Monte Sano Mountain

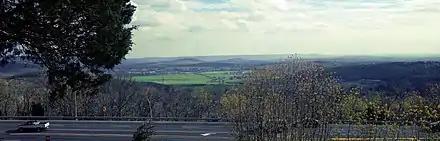
A view of South Huntsville from atop Monte Sano Mountain

The top is relatively flat and lies just over 500 meters above sea level. This elevation is about 300 meters higher than the floor of the Tennessee Valley, which surrounds it. A residential neighborhood occupies the western portion of the top. The eastern portion and slopes of the mountain are occupied by Monte Sano State Park. Monte Sano is connected to Round Top (Burritt) Mountain by a col to the south.